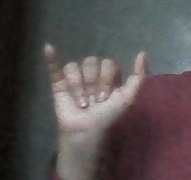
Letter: ya